Toronto Fire Services

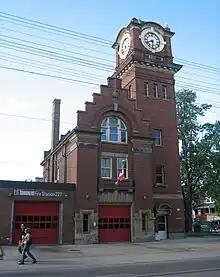
Station 227 serves the Beaches neighbourhood in Toronto.

Early fire companies in Toronto used horse drawn engines and ladders. The first motorized pumper, based in the College Street station, came into use in 1911. Tiller-ladder trucks were used until the 1950s, when smaller aerial trucks were adopted to operate in narrow streets. In the 1970s, the last open air vehicles were phased out and Metro's fire departments had vehicles with fully enclosed cabs. In 2024, North America's first fully-electric fire truck was built for TFS.